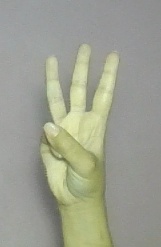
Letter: thaa